Bookmark (World Wide Web)

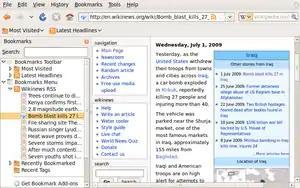
The bookmarks sidebar in Mozilla Firefox 3.0. An alternative to the bookmarks menu, it is similar to sidebars found in Internet Explorer, Opera, and Safari.

Each browser has a built-in tool for managing the list of bookmarks. The list storage method varies, depending on the browser, its version, and the operating system on which it runs.